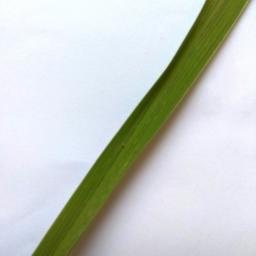
Label: Rice___Healthy